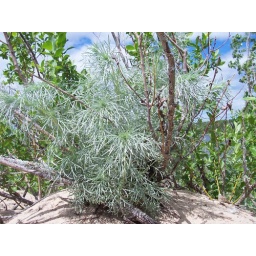
plant growing in the sand dunes